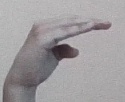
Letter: jeem